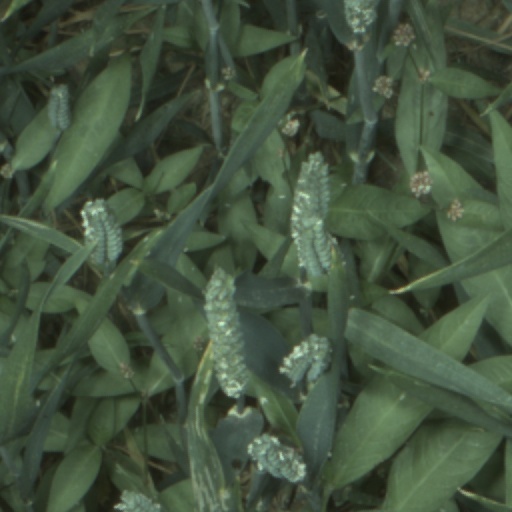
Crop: wheat